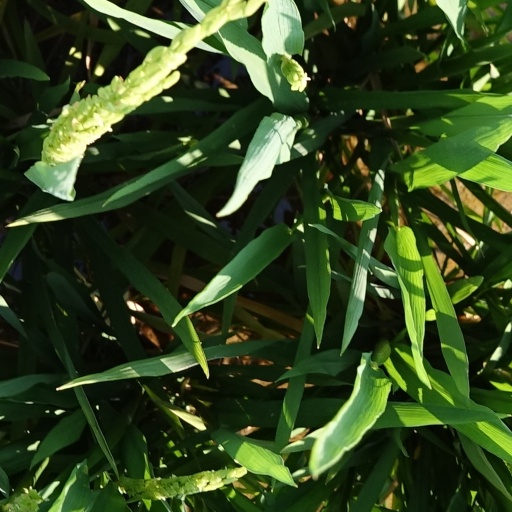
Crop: rice